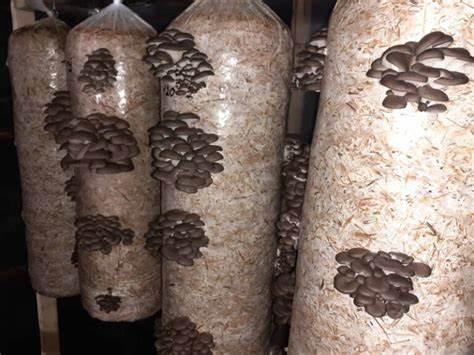
Mfumo wa kilimo cha viwanda cha uyoga, ambapo magunia makubwa ya mviringo yamejaa mabaki ya miti au majani yaliyotayarishwa maalum  kwa kukuza uyoga. Uyoga unaonekana ukimea kupitia mashimo ya magunia hayo, ukiwa katika makundi huu ni mfano wa kisasa unaotumia mazingira yanayodhibitiwa kuongeza mavuno kwa ufanisi mkubwa bila kuhitaji ardhi ya wazi.